Italophilia

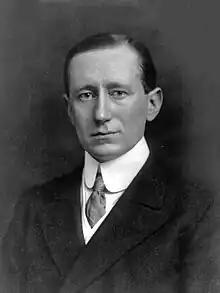
Guglielmo Marconi, inventor and electrical engineer, known for his creation of a practical radio wave-based wireless telegraph system. This led to Marconi being credited as the inventor of radio.

Leonardo da Vinci, born in 1452 in Vinci, was a painter, sculptor, architect, musician, mathematician, engineer, inventor, anatomist, geologist, cartographer, botanist, and writer. His genius, perhaps more than that of any of his contemporaries, epitomized the creative energy of the Renaissance. He is widely considered to be one of the greatest painters of all time, and his Mona Lisa is regarded by many to be the most famous painting in the world. His anatomical drawings have never been surpassed in detail and accuracy, and are still in use today.